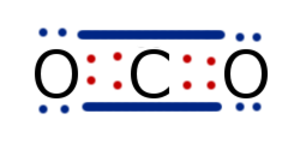
La règle de l'octet est une règle chimique simple qui énonce que les atomes avec un numéro atomique Z ≥ 4 tendent à se combiner de façon à avoir huit électrons dans leur couche de valence, ce qui leur donne la même structure électronique qu'un gaz noble. La règle est applicable aux éléments du groupe principal. Elle est utile en particulier pour des non-métaux tels que le carbone, l'azote, l'oxygène et les halogènes ainsi que les métaux alcalins et alcalino-terreux.